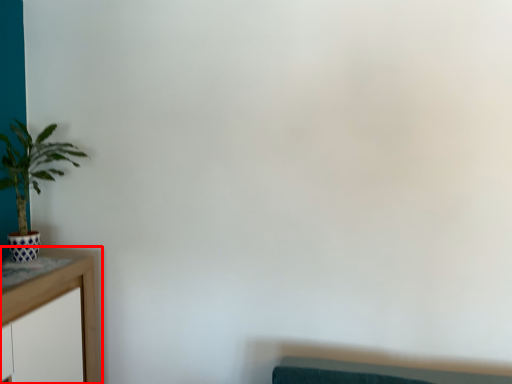
Question: From the image's perspective, what is the correct spatial positioning of table (annotated by the red box) in reference to houseplant? Select from the following
(A) below
(B) above
Answer: A